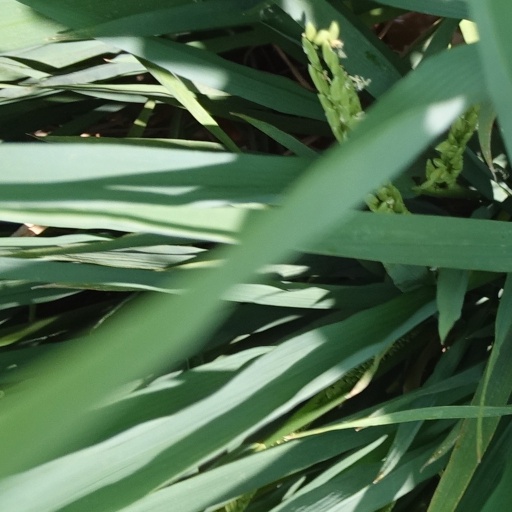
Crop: rice